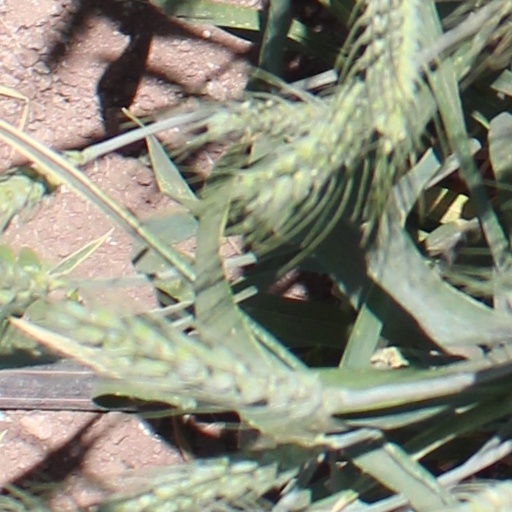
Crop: wheat